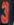
Number: 3